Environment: real
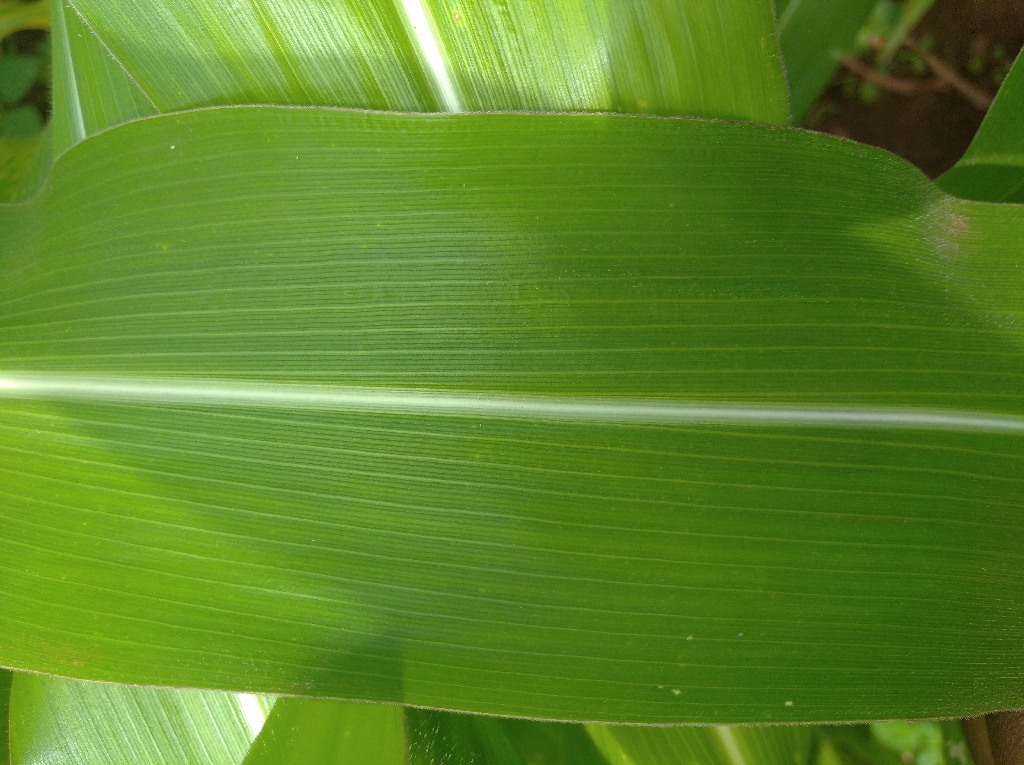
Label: healthy